List of historic properties in Mesa, Arizona

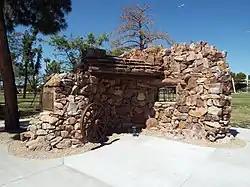
1878 Mormon Pioneer Ruins

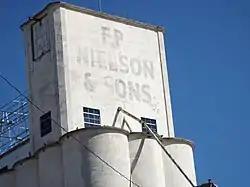
Grain Elevator Nielson & Sons sign

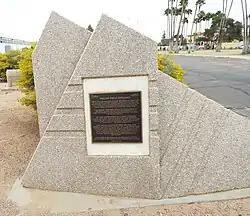
The Falcon Field World War II Aviation Hangars Plaque

The following buildings and houses of religious worship which are listed in the National Register of Historic Places and/or the Mesa Historic Properties are pictured in this section with a brief description of the same. The Arizona Museum of Natural History was actually built where the city hall, jail and courthouse were once located. The museum kept the 1884 Territorial jail cells and has them on display. Also, pictured is the 1926 Town Center Clock located at the NE corner of W. Main and Macdonald. This clock was originally across the street at 61 West Main but, was moved to this corner in 1932. The clock mechanism has been updated.